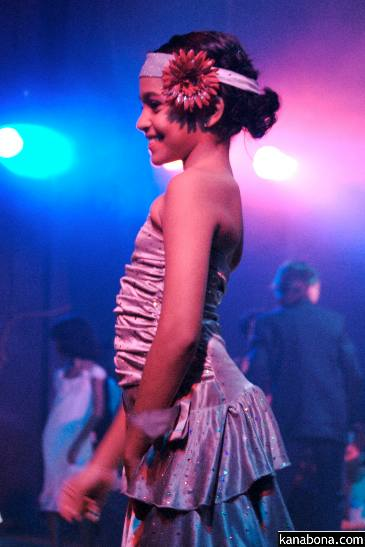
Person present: Yes